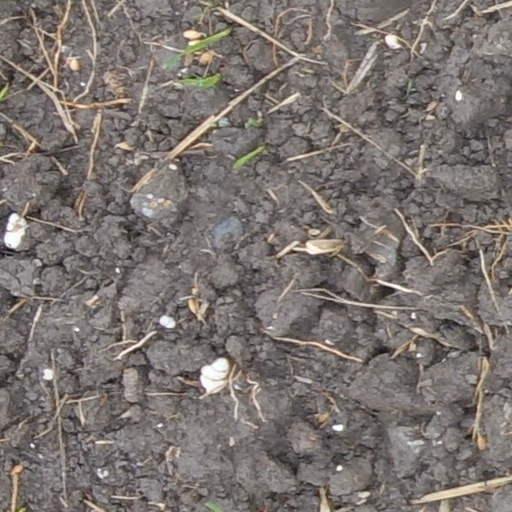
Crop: wheat